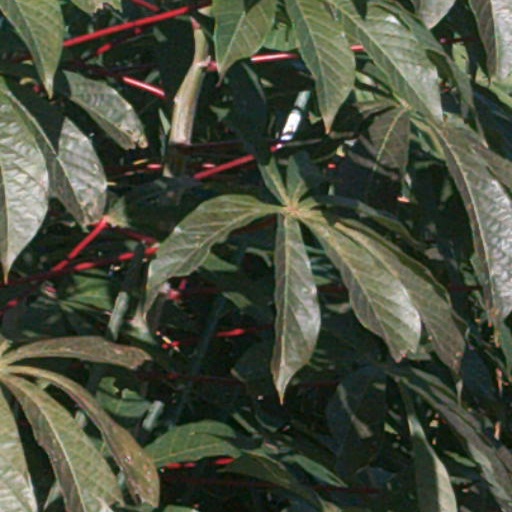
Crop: cassava